Inflammaging

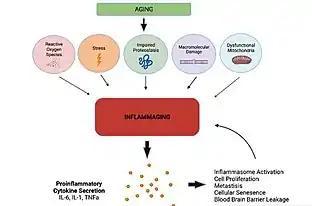
Factors involved in Inflammaging Aging leads to perturbations in cellular homeostasis leading to inflammaging that results in pro-inflammatory cytokine secretion.

Inflammaging (also known as inflamm-aging or inflamm-ageing) is a chronic, sterile, low-grade inflammation that develops with advanced age, in the absence of overt infection, and may contribute to clinical manifestations of other age-related pathologies. Inflammaging is thought to be caused by a loss of control over systemic inflammation resulting in chronic overstimulation of the innate immune system. Inflammaging is a significant risk factor in mortality and morbidity in aged individuals.